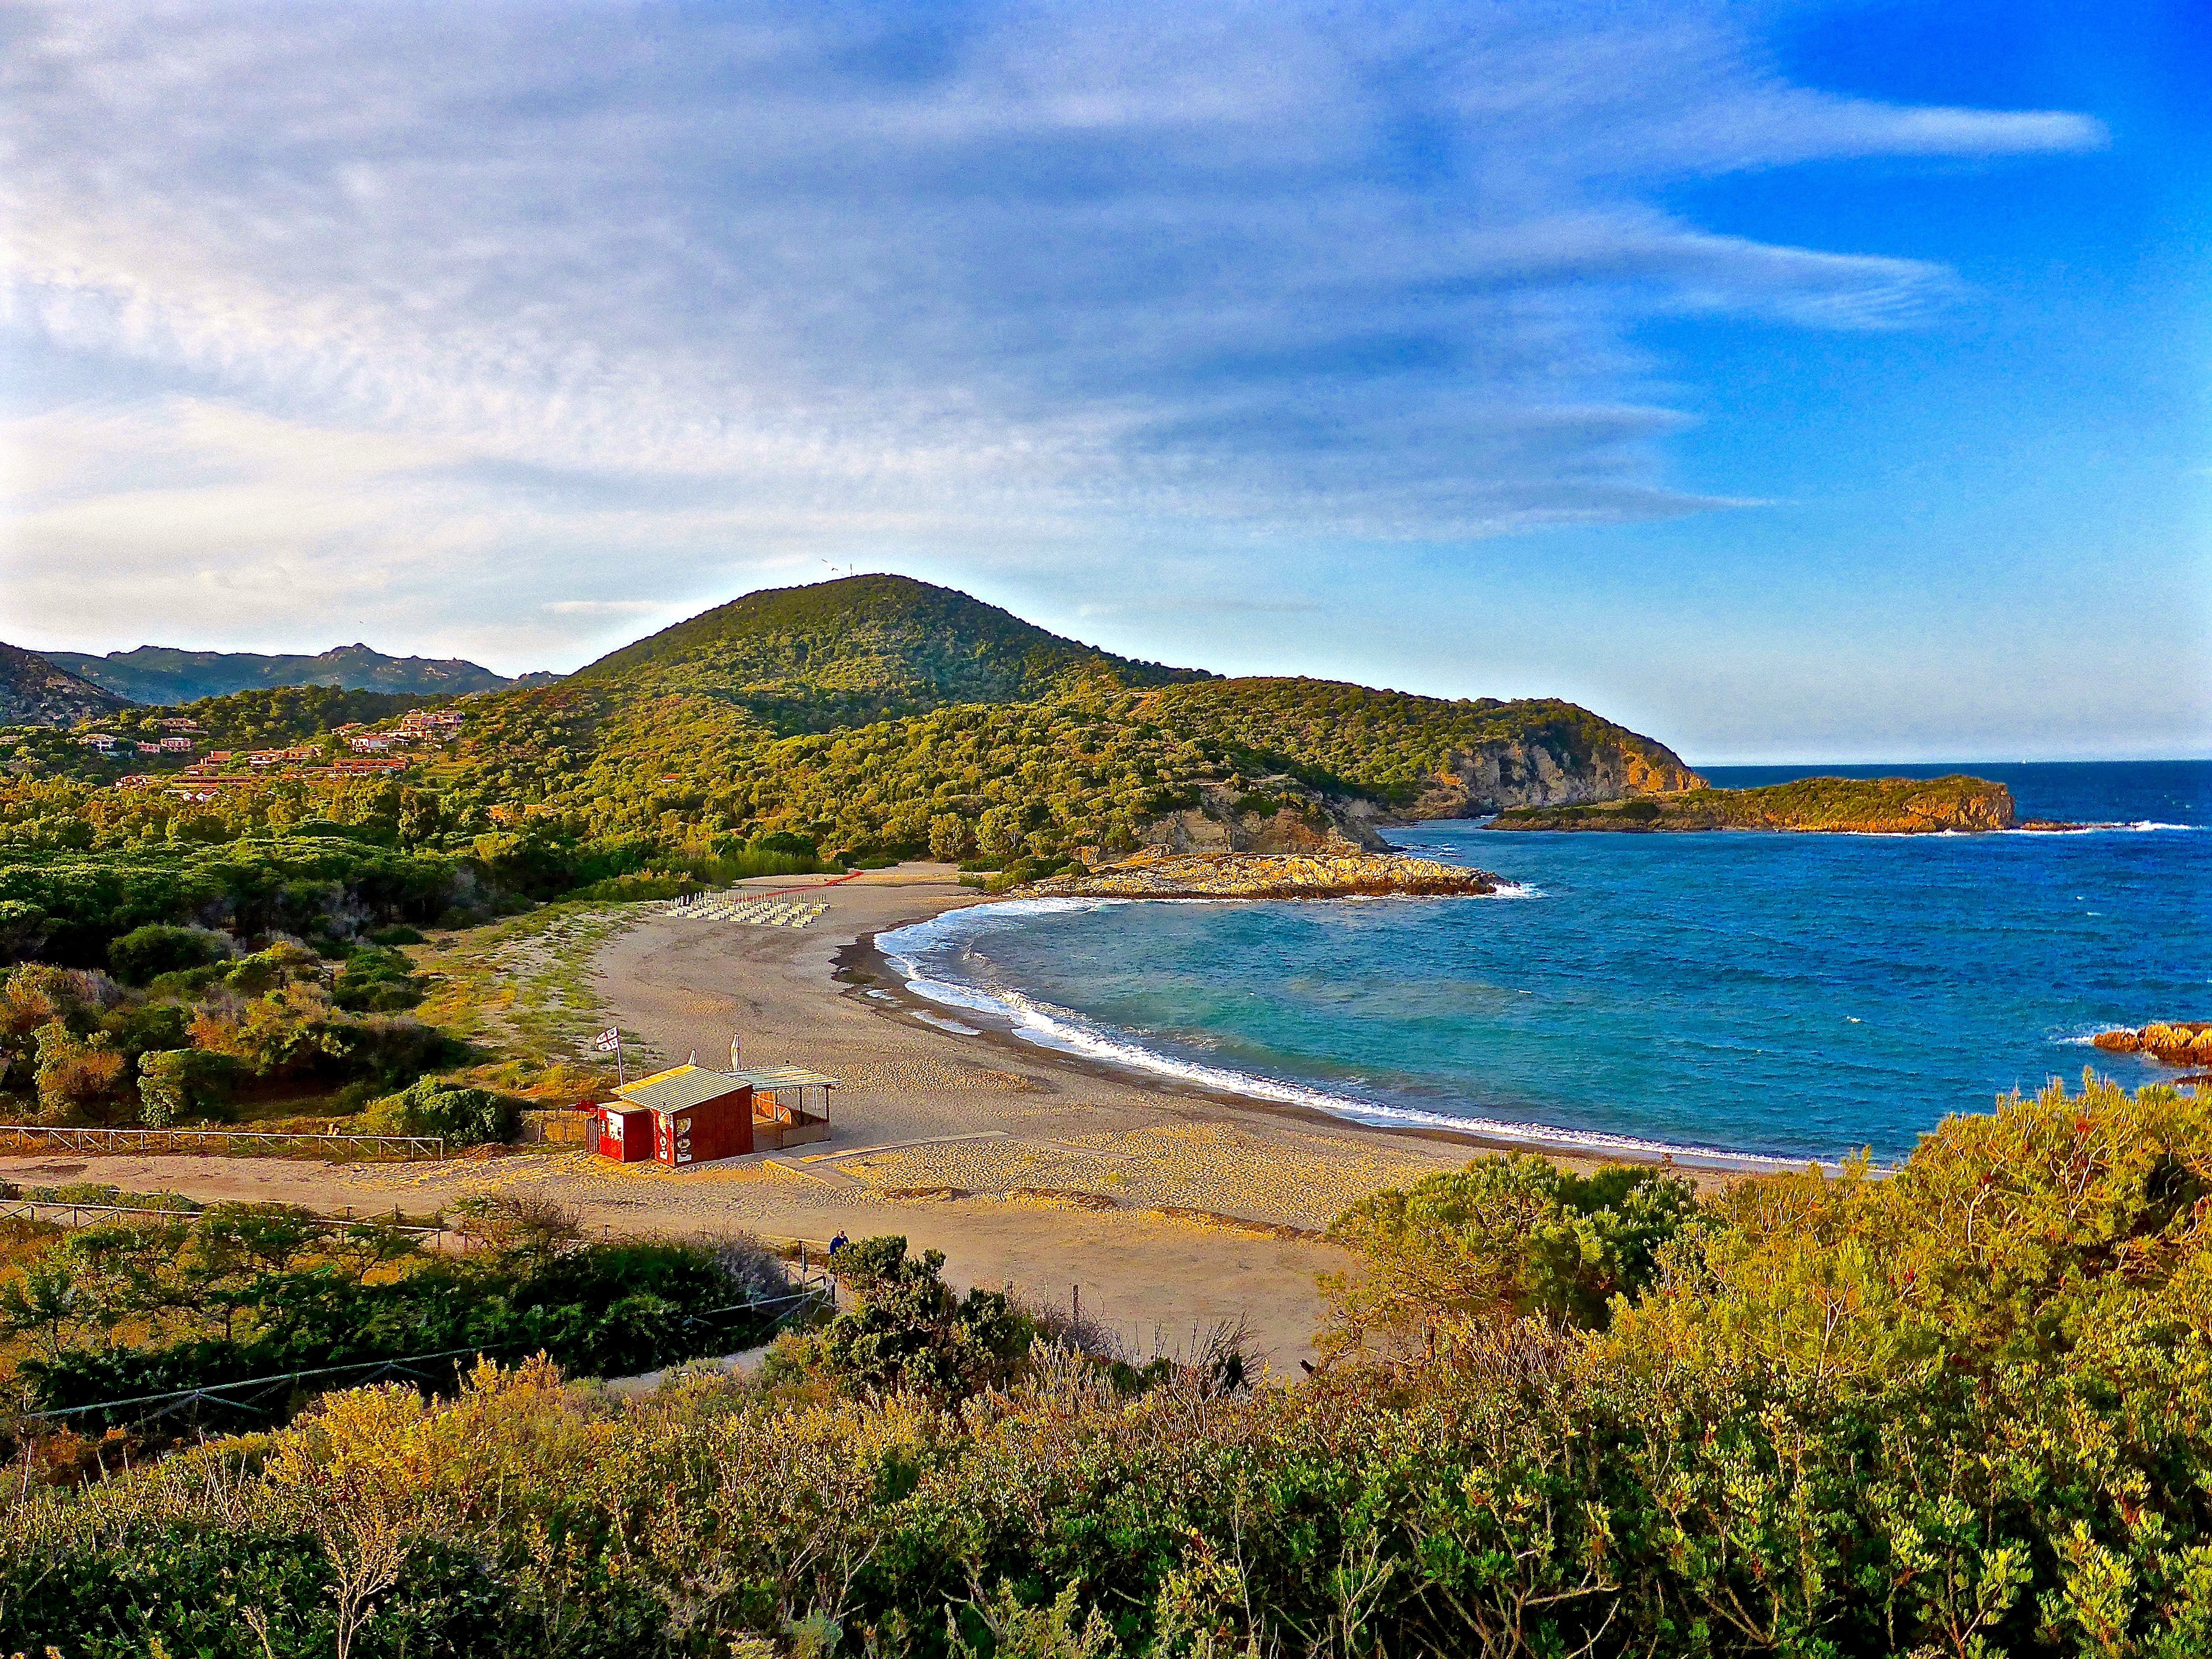
beach, landscape, sea, coast, ocean, horizon, hill, shore, vacation, cove, paradise, scenic, bay, island, reservoir, terrain, body of water, cape, landform, geographical feature